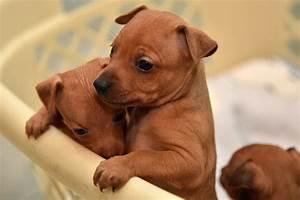
dog